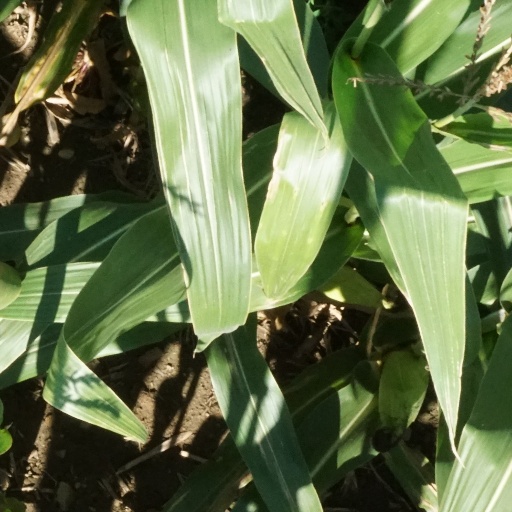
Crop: maize; corn